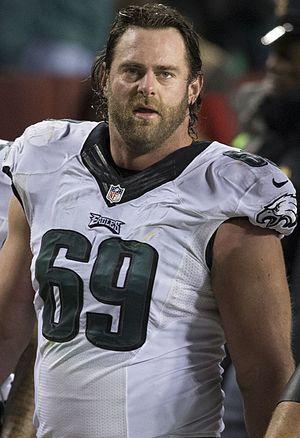
Evan Bradley Mathis, né le 1ᵉʳ novembre 1981 à Birmingham en Alabama, est un joueur américain de football américain évoluant au poste d'offensive guard.